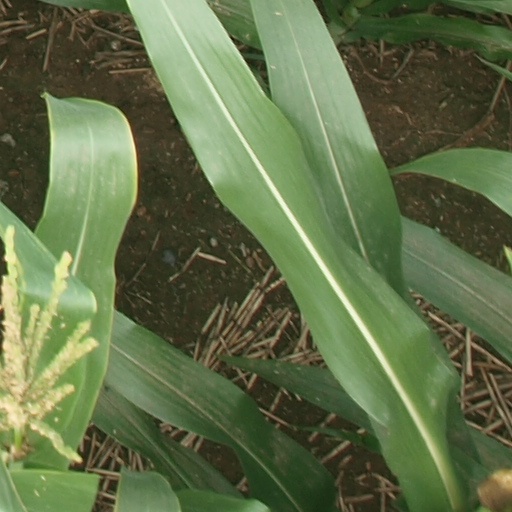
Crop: maize; corn